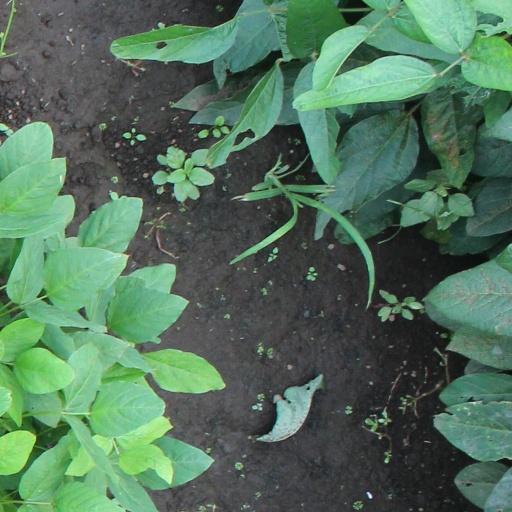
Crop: soybean